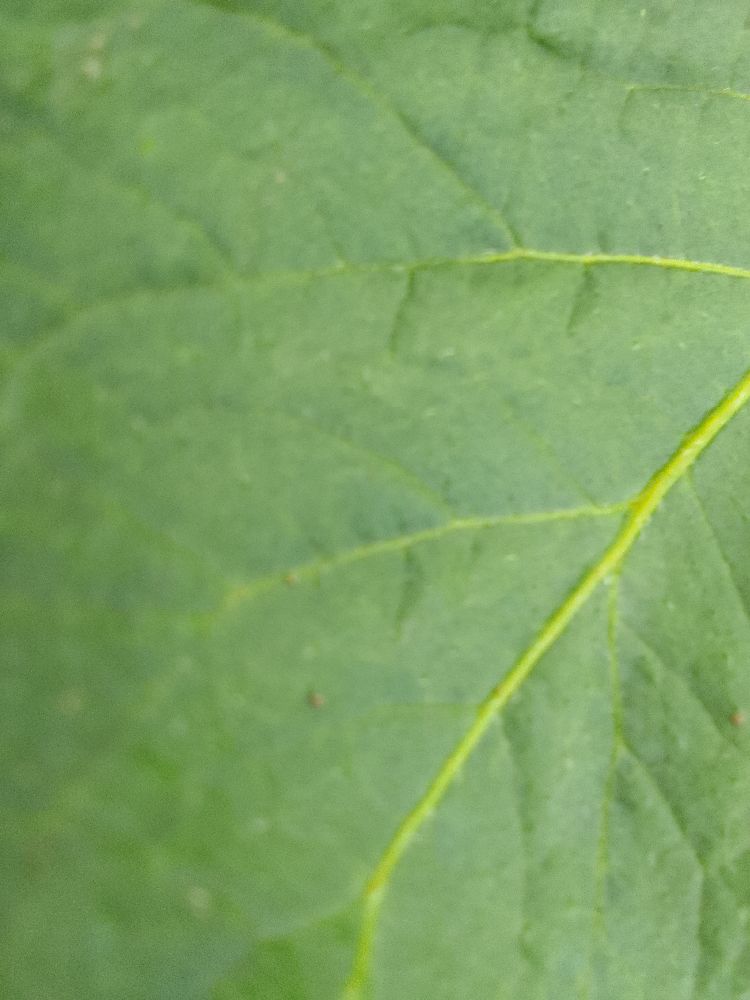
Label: Healthy